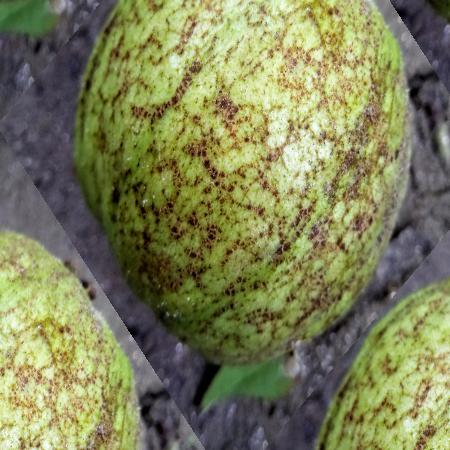
Label: Scab